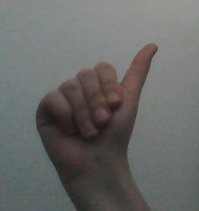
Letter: dhad